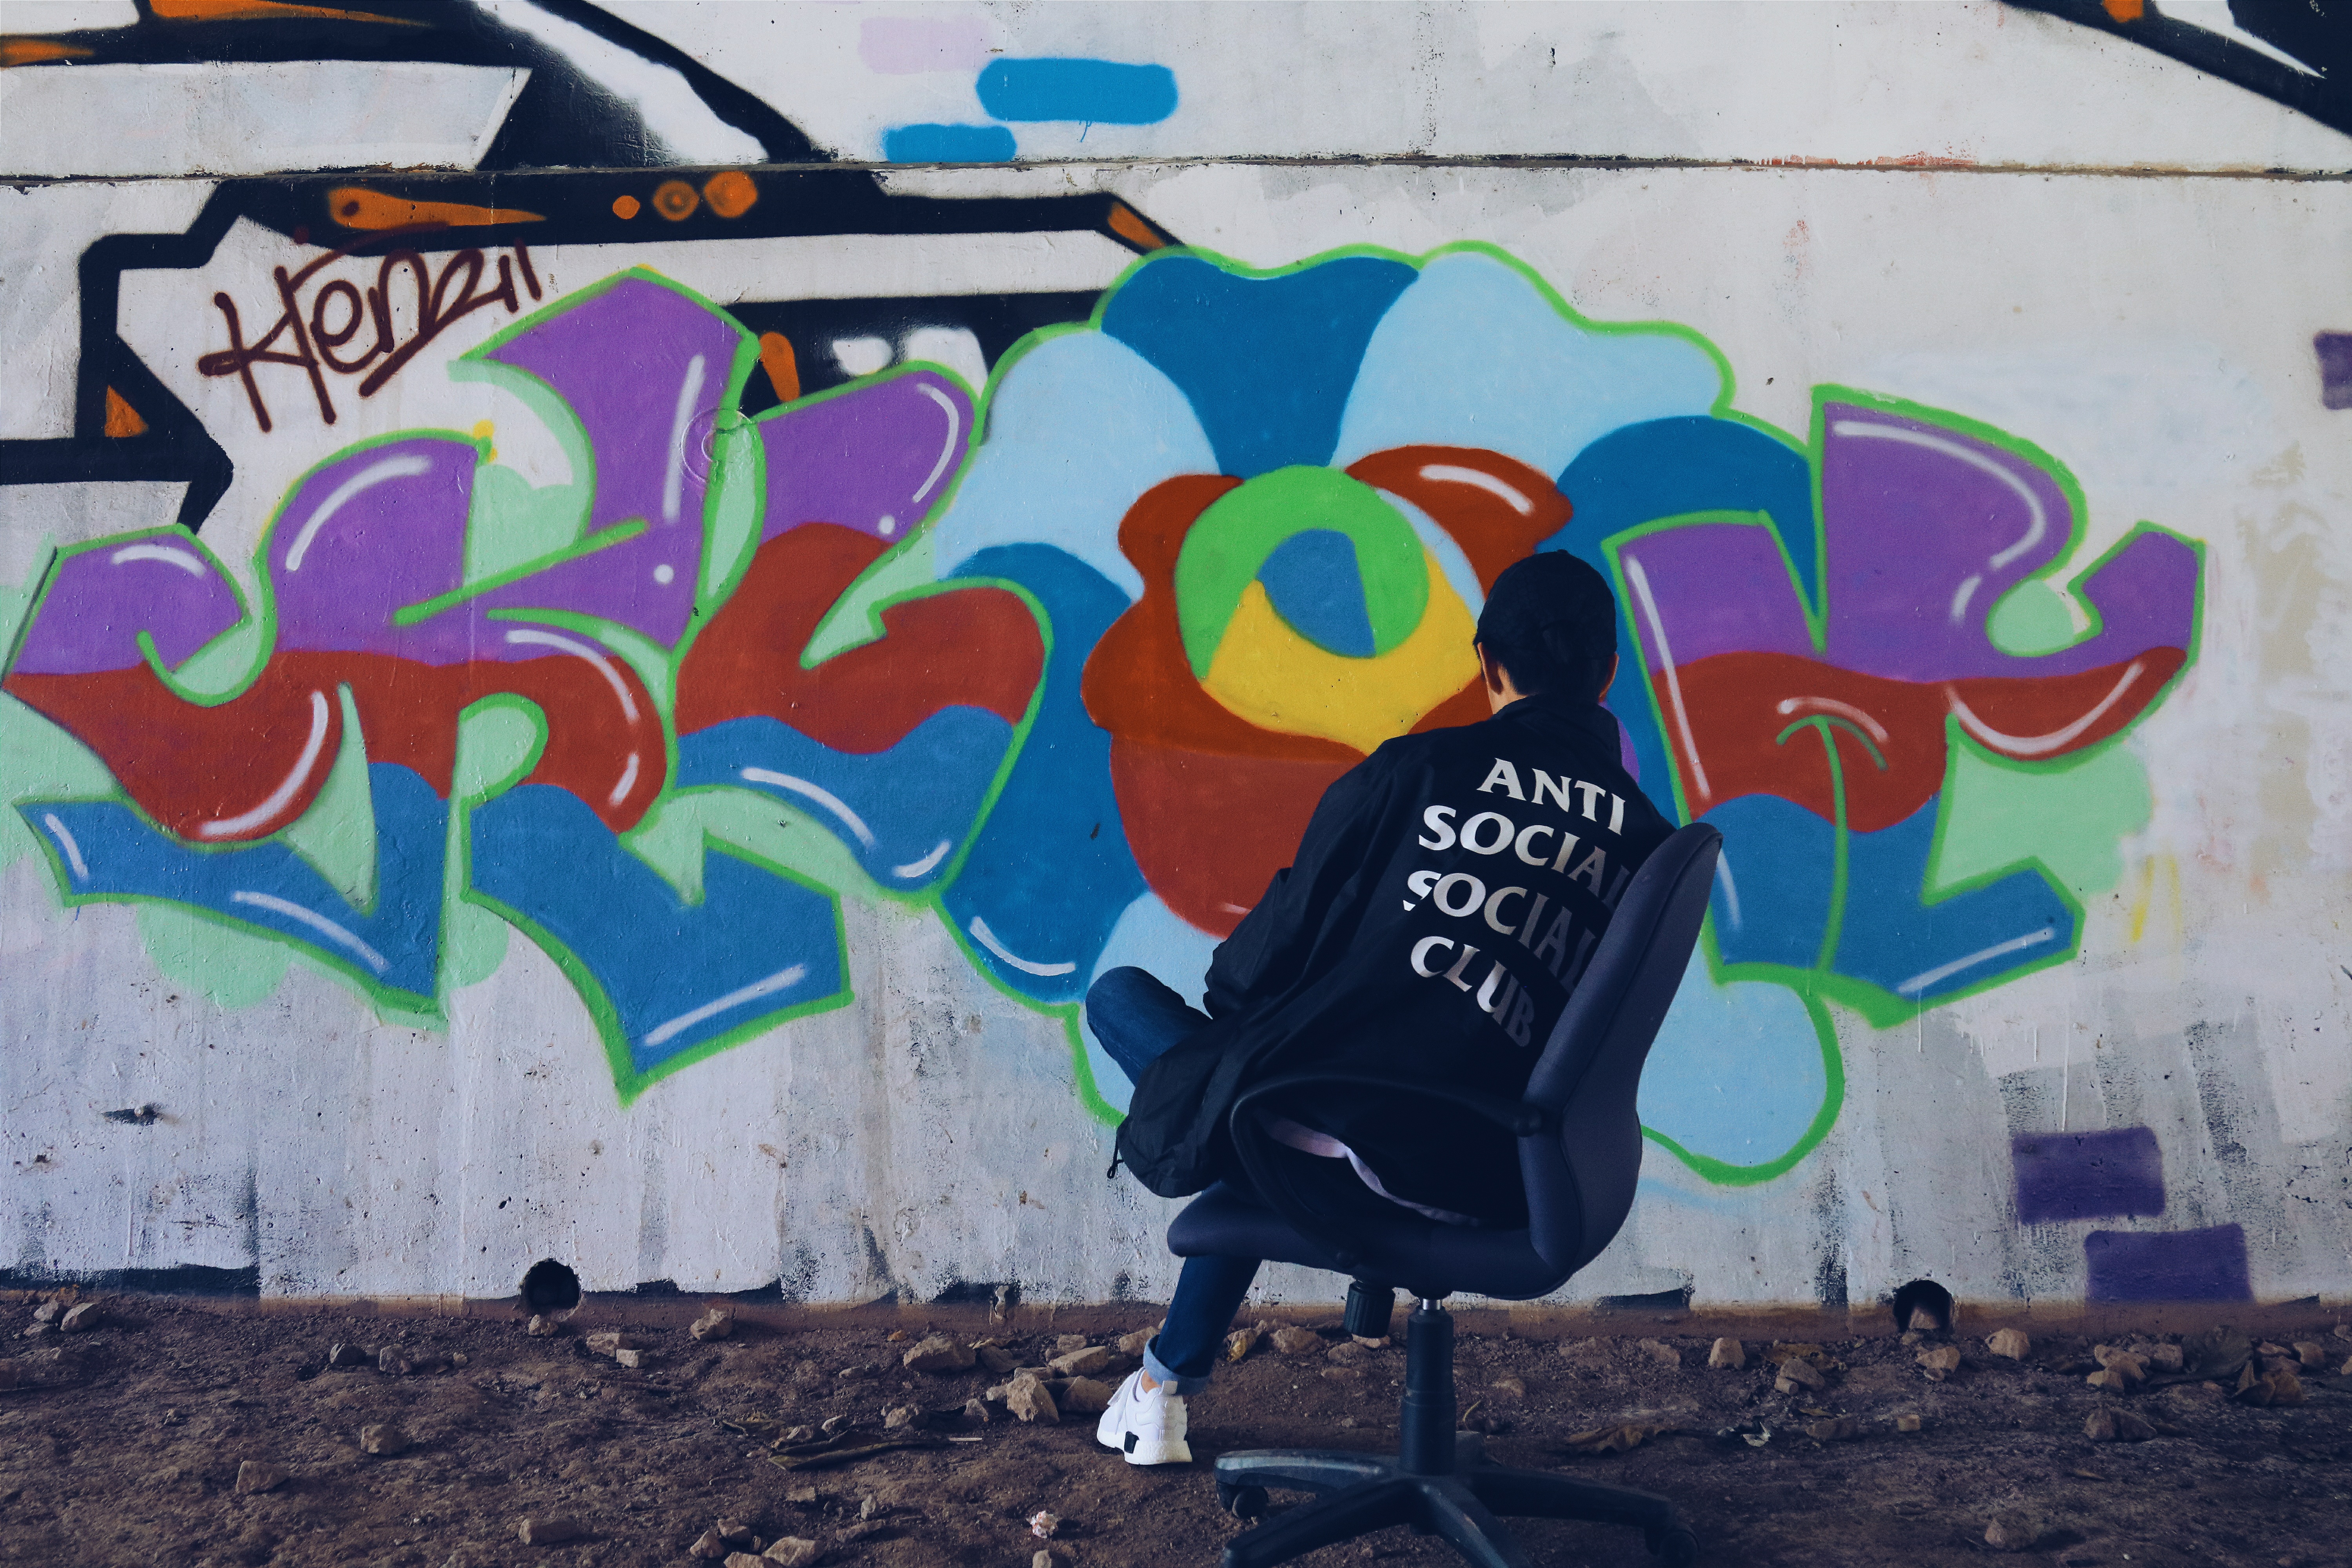
wall, graffiti, street art, art, mural, urban area